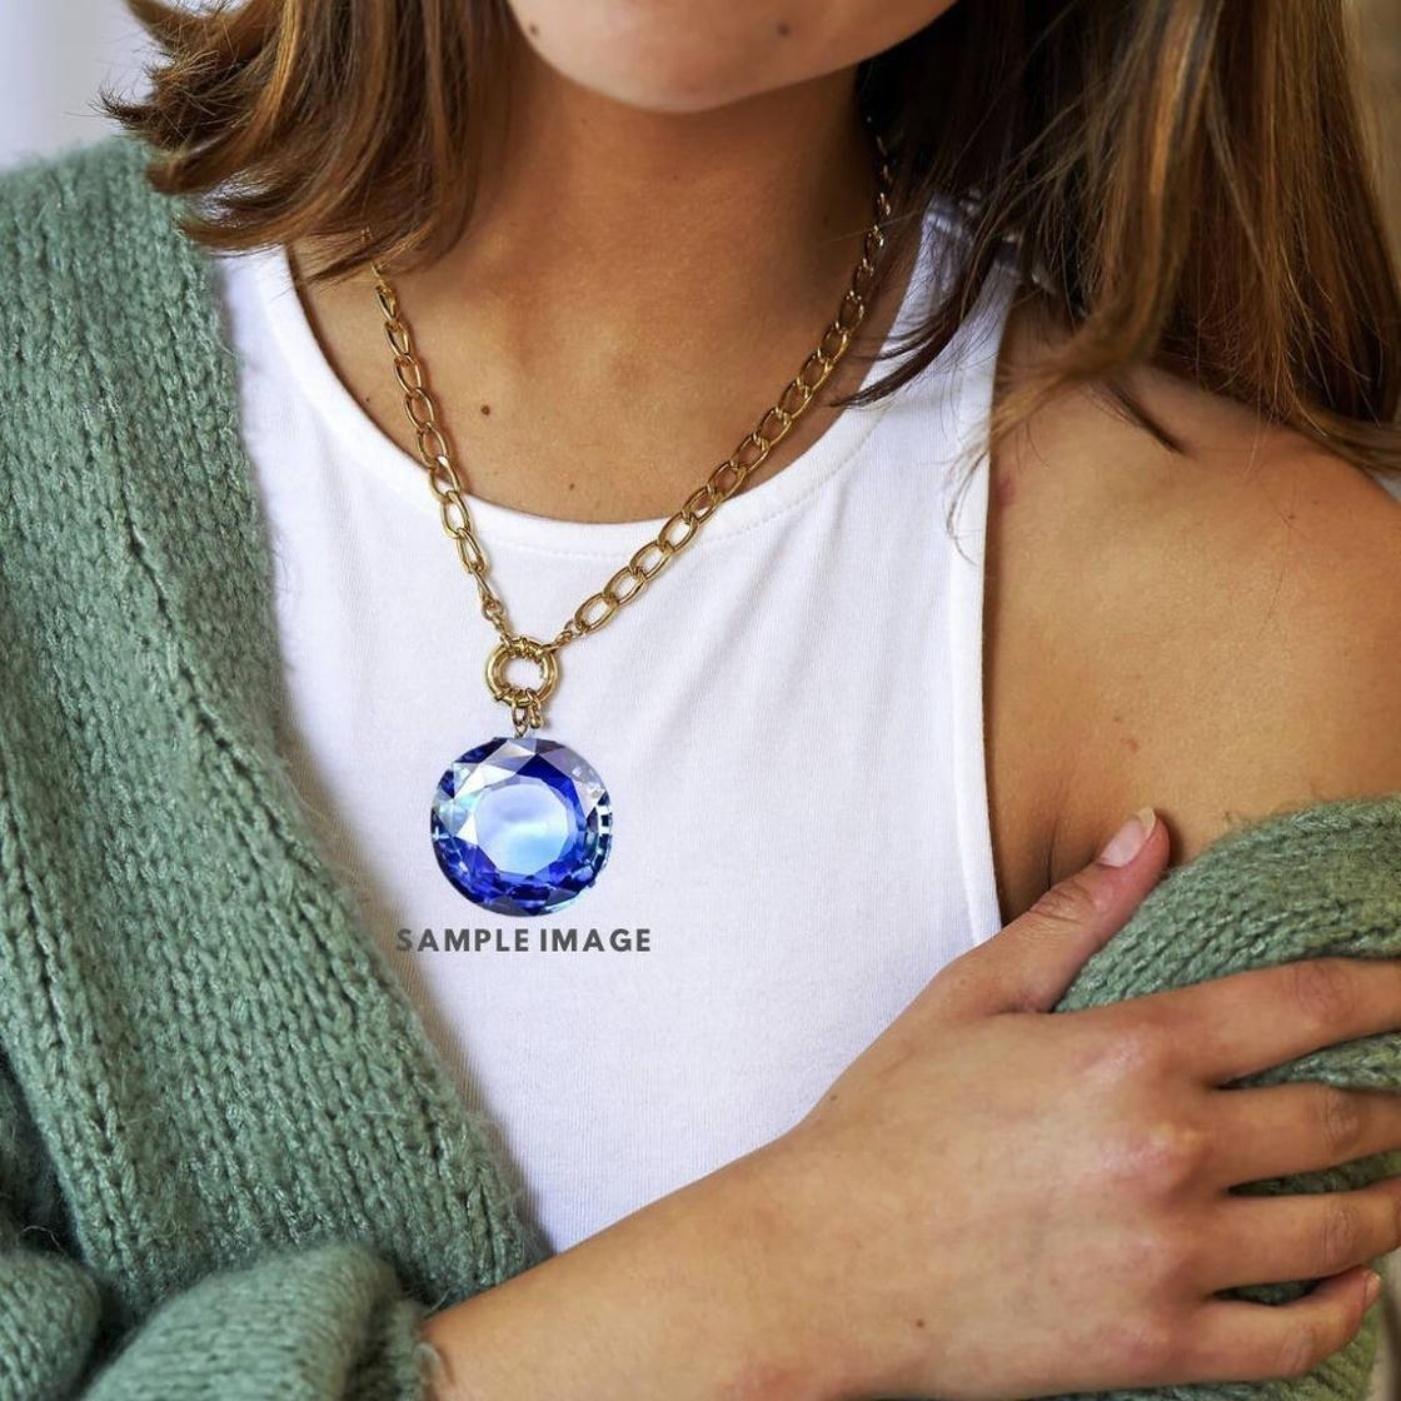
Chopra Gems Brass Original Blue Sapphire Stone Pendant Blue (Pendant_FFGR25)
Type: Necklaces & Pendants
Brand: Chopra Gems & Jewellery
Price: Rs. 705
 Amazing beautiful looking blue sapphire top quality carat loose gemstone, treated blue sapphire gem is available to order and can be shipped anywhere in the world. Gemstone certification can also be provided as an optional service. Blue sapphire is an extremely powerful stone. If it proves conducive for a person, it can bless one with immense good luck, wealth and prosperity, and grant unexpected riches sudden financial gains. Bluesapphire removes poverty and gives the wearer almost everything a man could desire, namely health wealth, longevity, happiness, property. Blue sapphire also protects the wearer from misfortunes, accidents, unexpected natural calamities, and guards one from unforeseen risks dangers. This gem stone guards one from all evil, purifies the mind and increase flow of positive energy and thought. Blue sapphire helps overcoming difficulties such as debt, enemies, and obstructions to the maintenance of your life, improving your health, exercise, improving upon weak rreas in your life, children, education, luck, speculations, dignity, and spiritual practices. Blue sapphire will help you overcome any feelings of emptiness, thereby helping you overcome and moods and depressions, and prevent you from projecting any of your fears or worries onto others.
Features: Type pendant,Color blue,Material brass
Included: 1 Blue Sapphire Stone Pendant